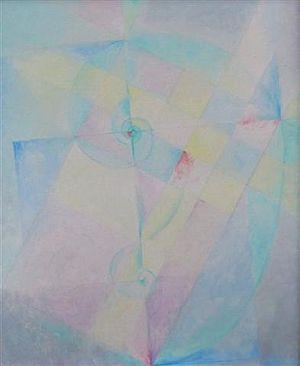
""Double Spirale sur le Symbolisme de la Croix"" de René-Maria Burlet, peinture à l’huile, 1976"
René-Maria Burlet est un peintre français.